Pensnett Canal

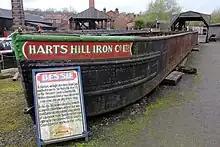
Wrought-iron horse-drawn open barge with the name "Harts Hill Iron Co Ltd" painted on the bow

The Harts Hill Iron Works ran a fleet of boats based on the canal, which amounted to some 40 vessels during the life of the works. One of their boats, built of wrought iron in 1895, either in the dock at the works or at Noah Hingley's dock at Withymore, has survived. Originally numbered 17, it became number 18 and acquired the name "Bessie" at some point. Ownership passed to Stewarts and Lloyds of Halesowen some time probably in the late 1920s or early 1930s, and it worked at the Coombeswood Tube Works, becoming their number 112. After the works closed in the 1970s, British Steel donated the vessel to the Black Country Living Museum in 1976.